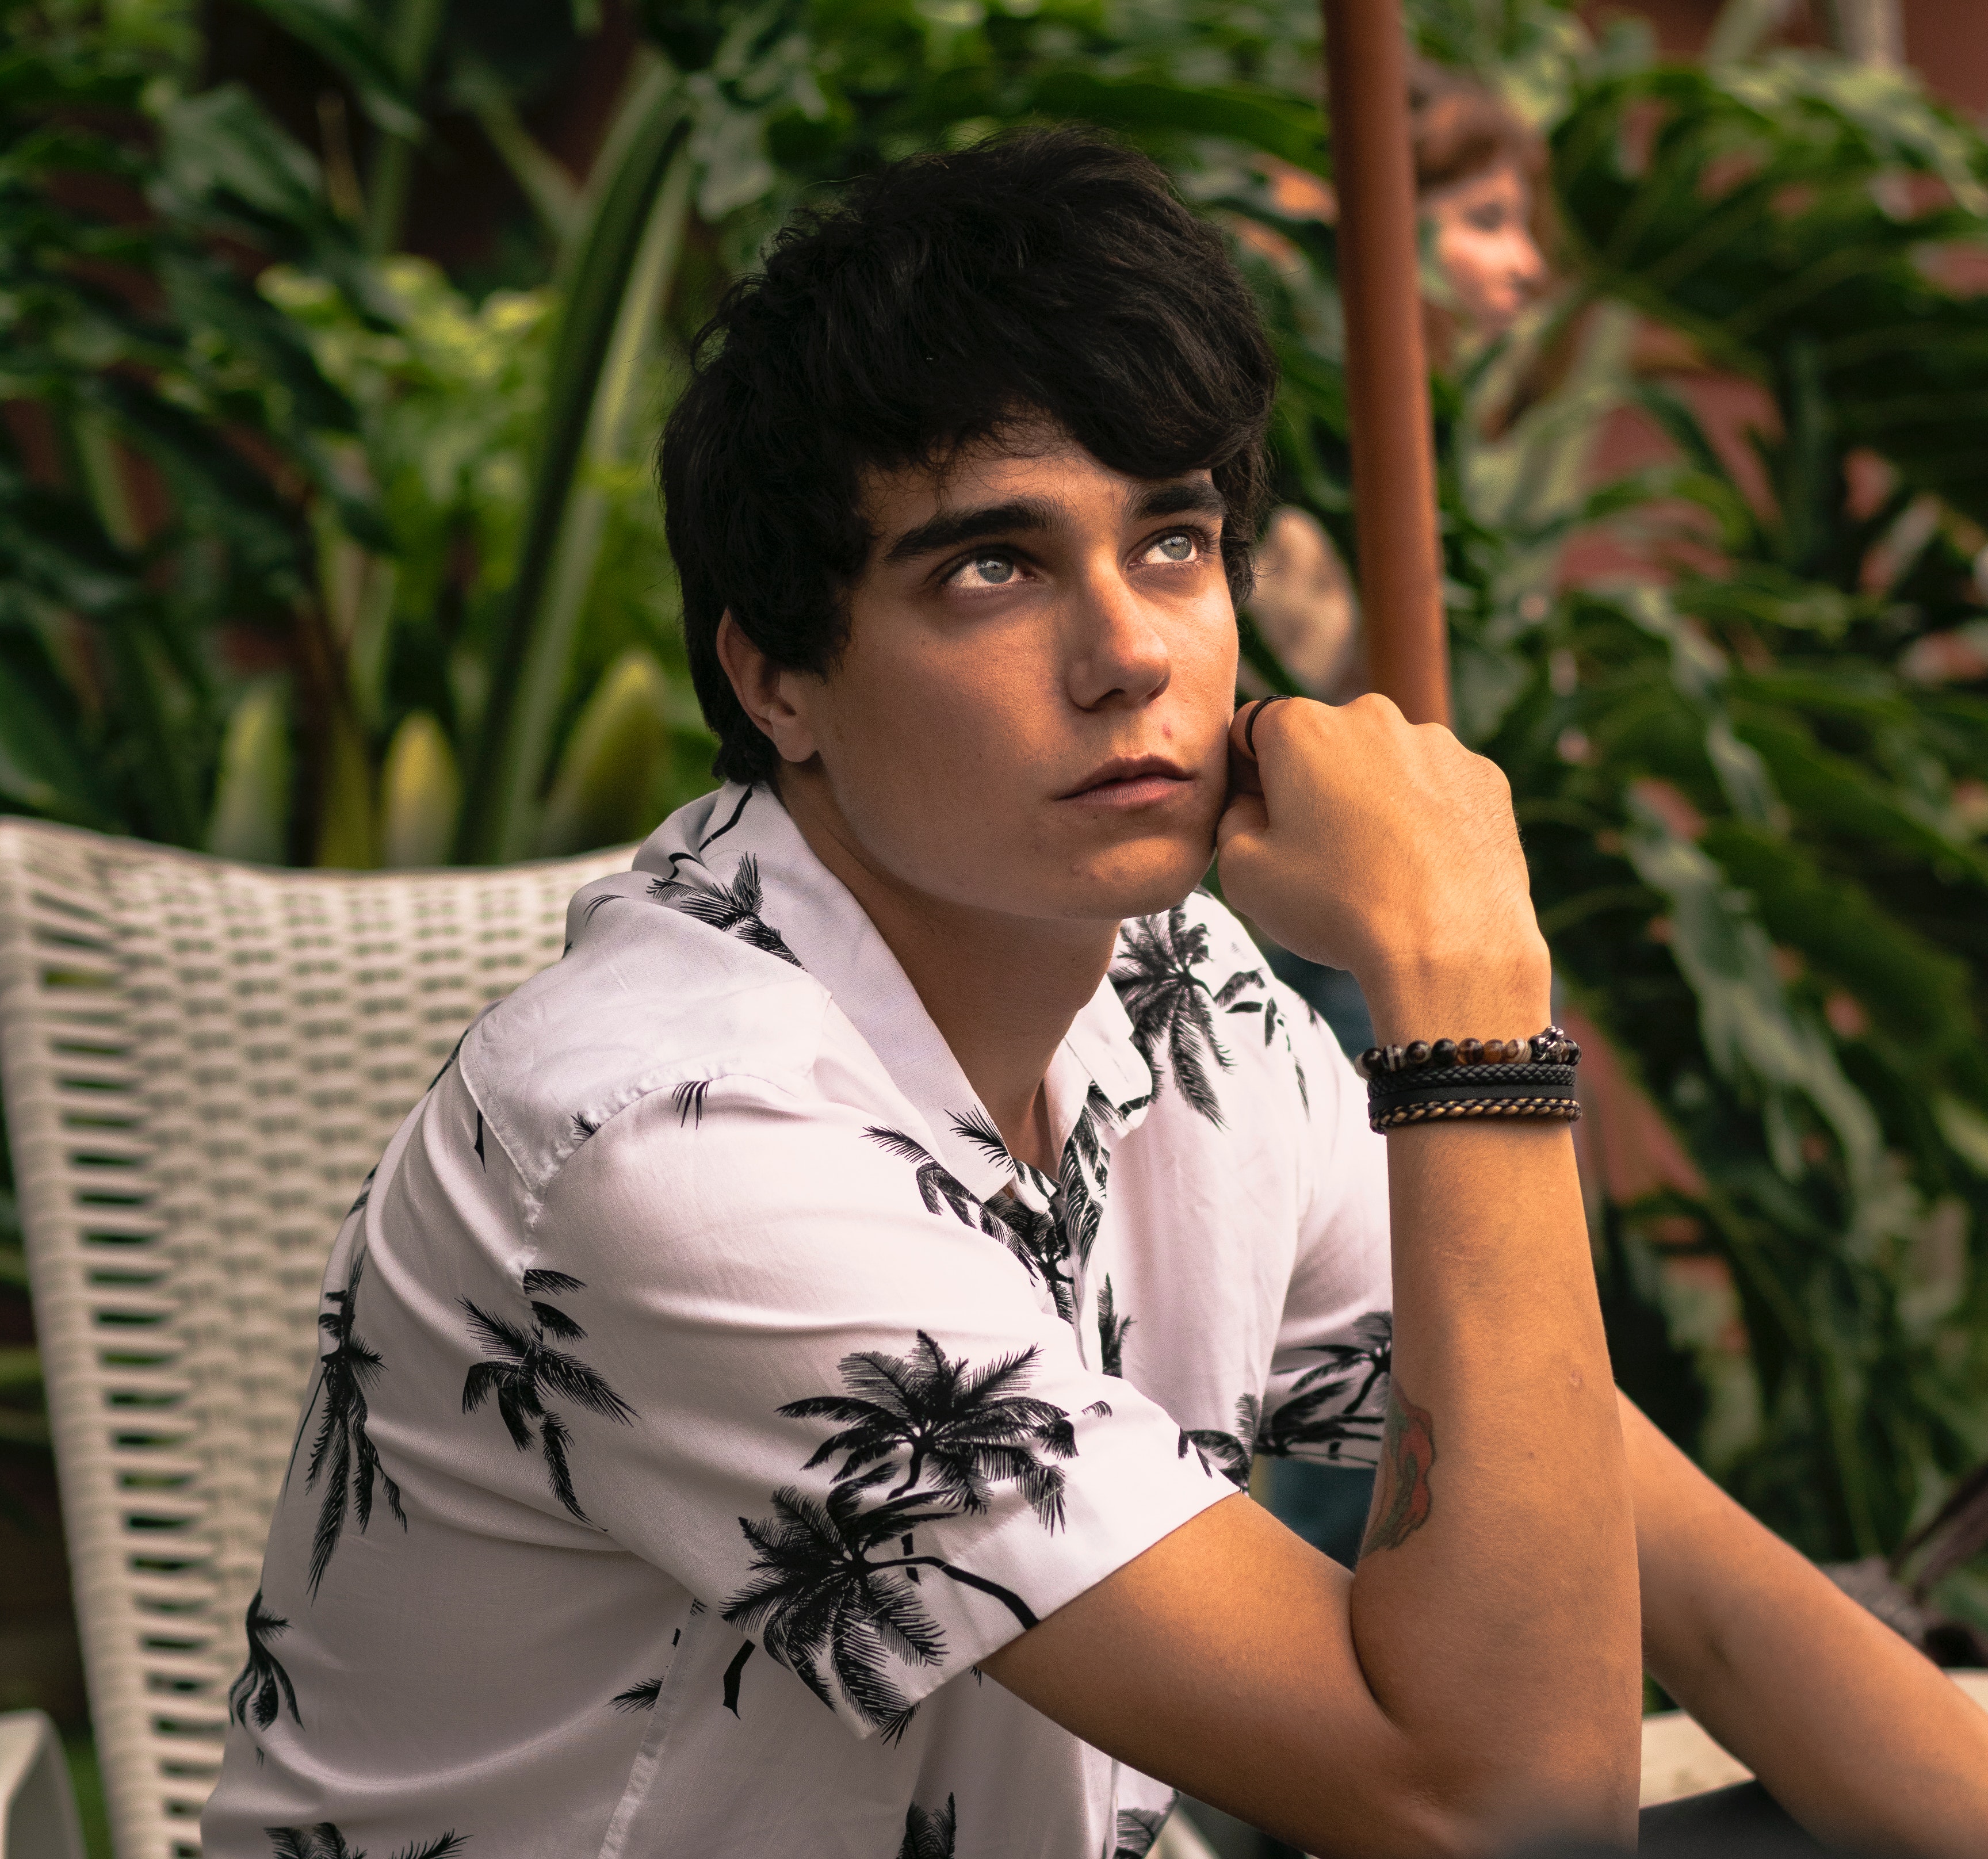
cool, black hair, photography, actor